Samantaral

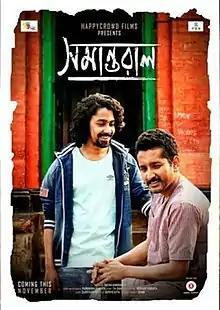

Samantaral is a 2017 Indian Bengali-language psychological drama film, directed by Partha Chakraborty. It stars Parambrata Chatterjee and Riddhi Sen. It was nominated at the 2018 Filmfare Awards for Best Film (Critics). Chatterjee received nominations for Best Actor in a Leading Role (Male) - Popular and Critics Award for Best Actor (Male).